John Guidetti

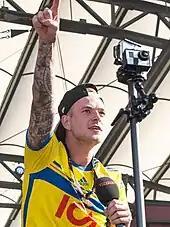
Guidetti celebrating winning the 2015 UEFA European Under-21 Championship

Guidetti was back at Man City for the start of 2012–13, but spent most of the season struggling to recover from the virus that curtailed his spell at Feyenoord. The severity of the disorder saw Guidetti diagnosed with an infected nerve, which caused him to lose feeling in his right leg. Commenting about Guidetti's condition, assistant manager David Platt explained, "For about two or three months he [Guidetti] couldn't do anything and it takes a long time to get that back." Despite this, Guidetti signed a new three-year deal with Manchester City on 18 October 2012, keeping him at the Etihad Stadium until 2015.